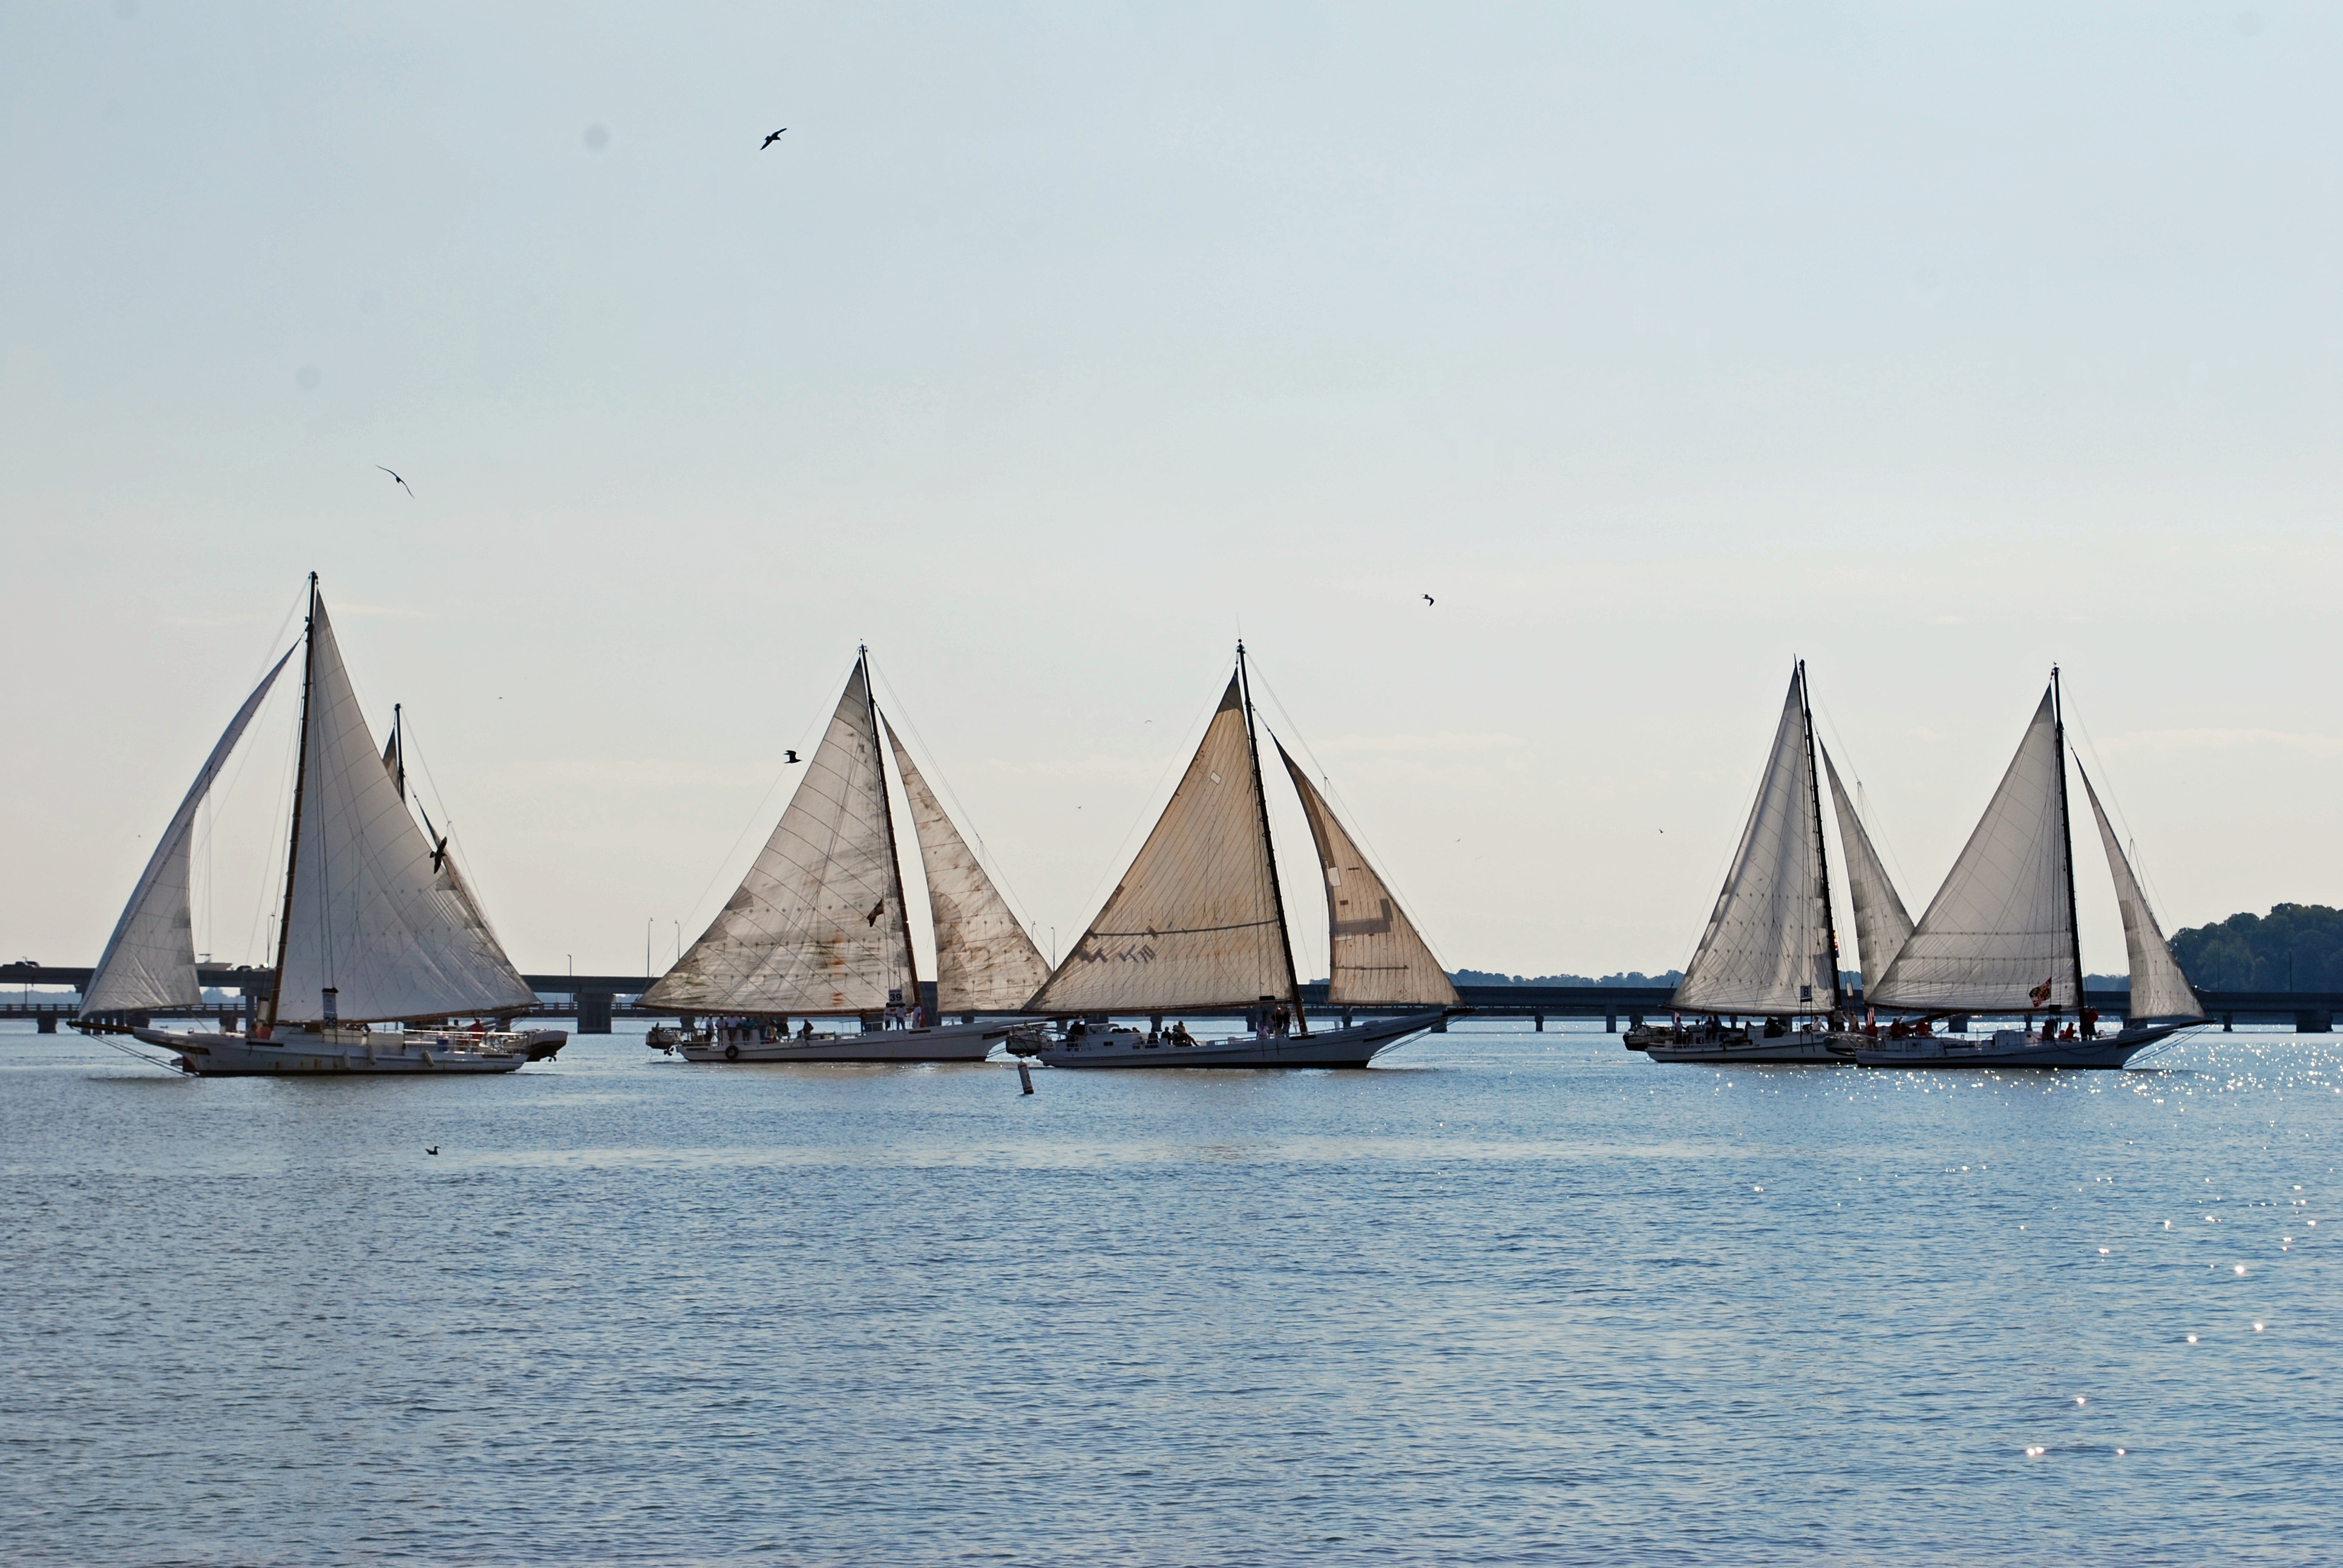
sea, boat, ship, vehicle, mast, sailing, bay, sailboat, sail, watercraft, schooner, windjammer, sailing ship, tall ship, skipjack, windsports, brigantine